Lou Reed

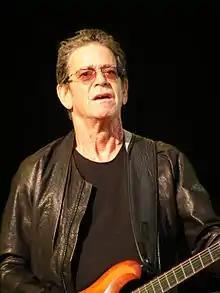
Reed performing at theHop Farm Festival in Paddock Wood, Kent, 2011

In 2004, a Groovefinder remix of his song "Satellite of Love", called "Satellite of Love '04", was released. It peaked at No. 10 on the UK Singles Chart.